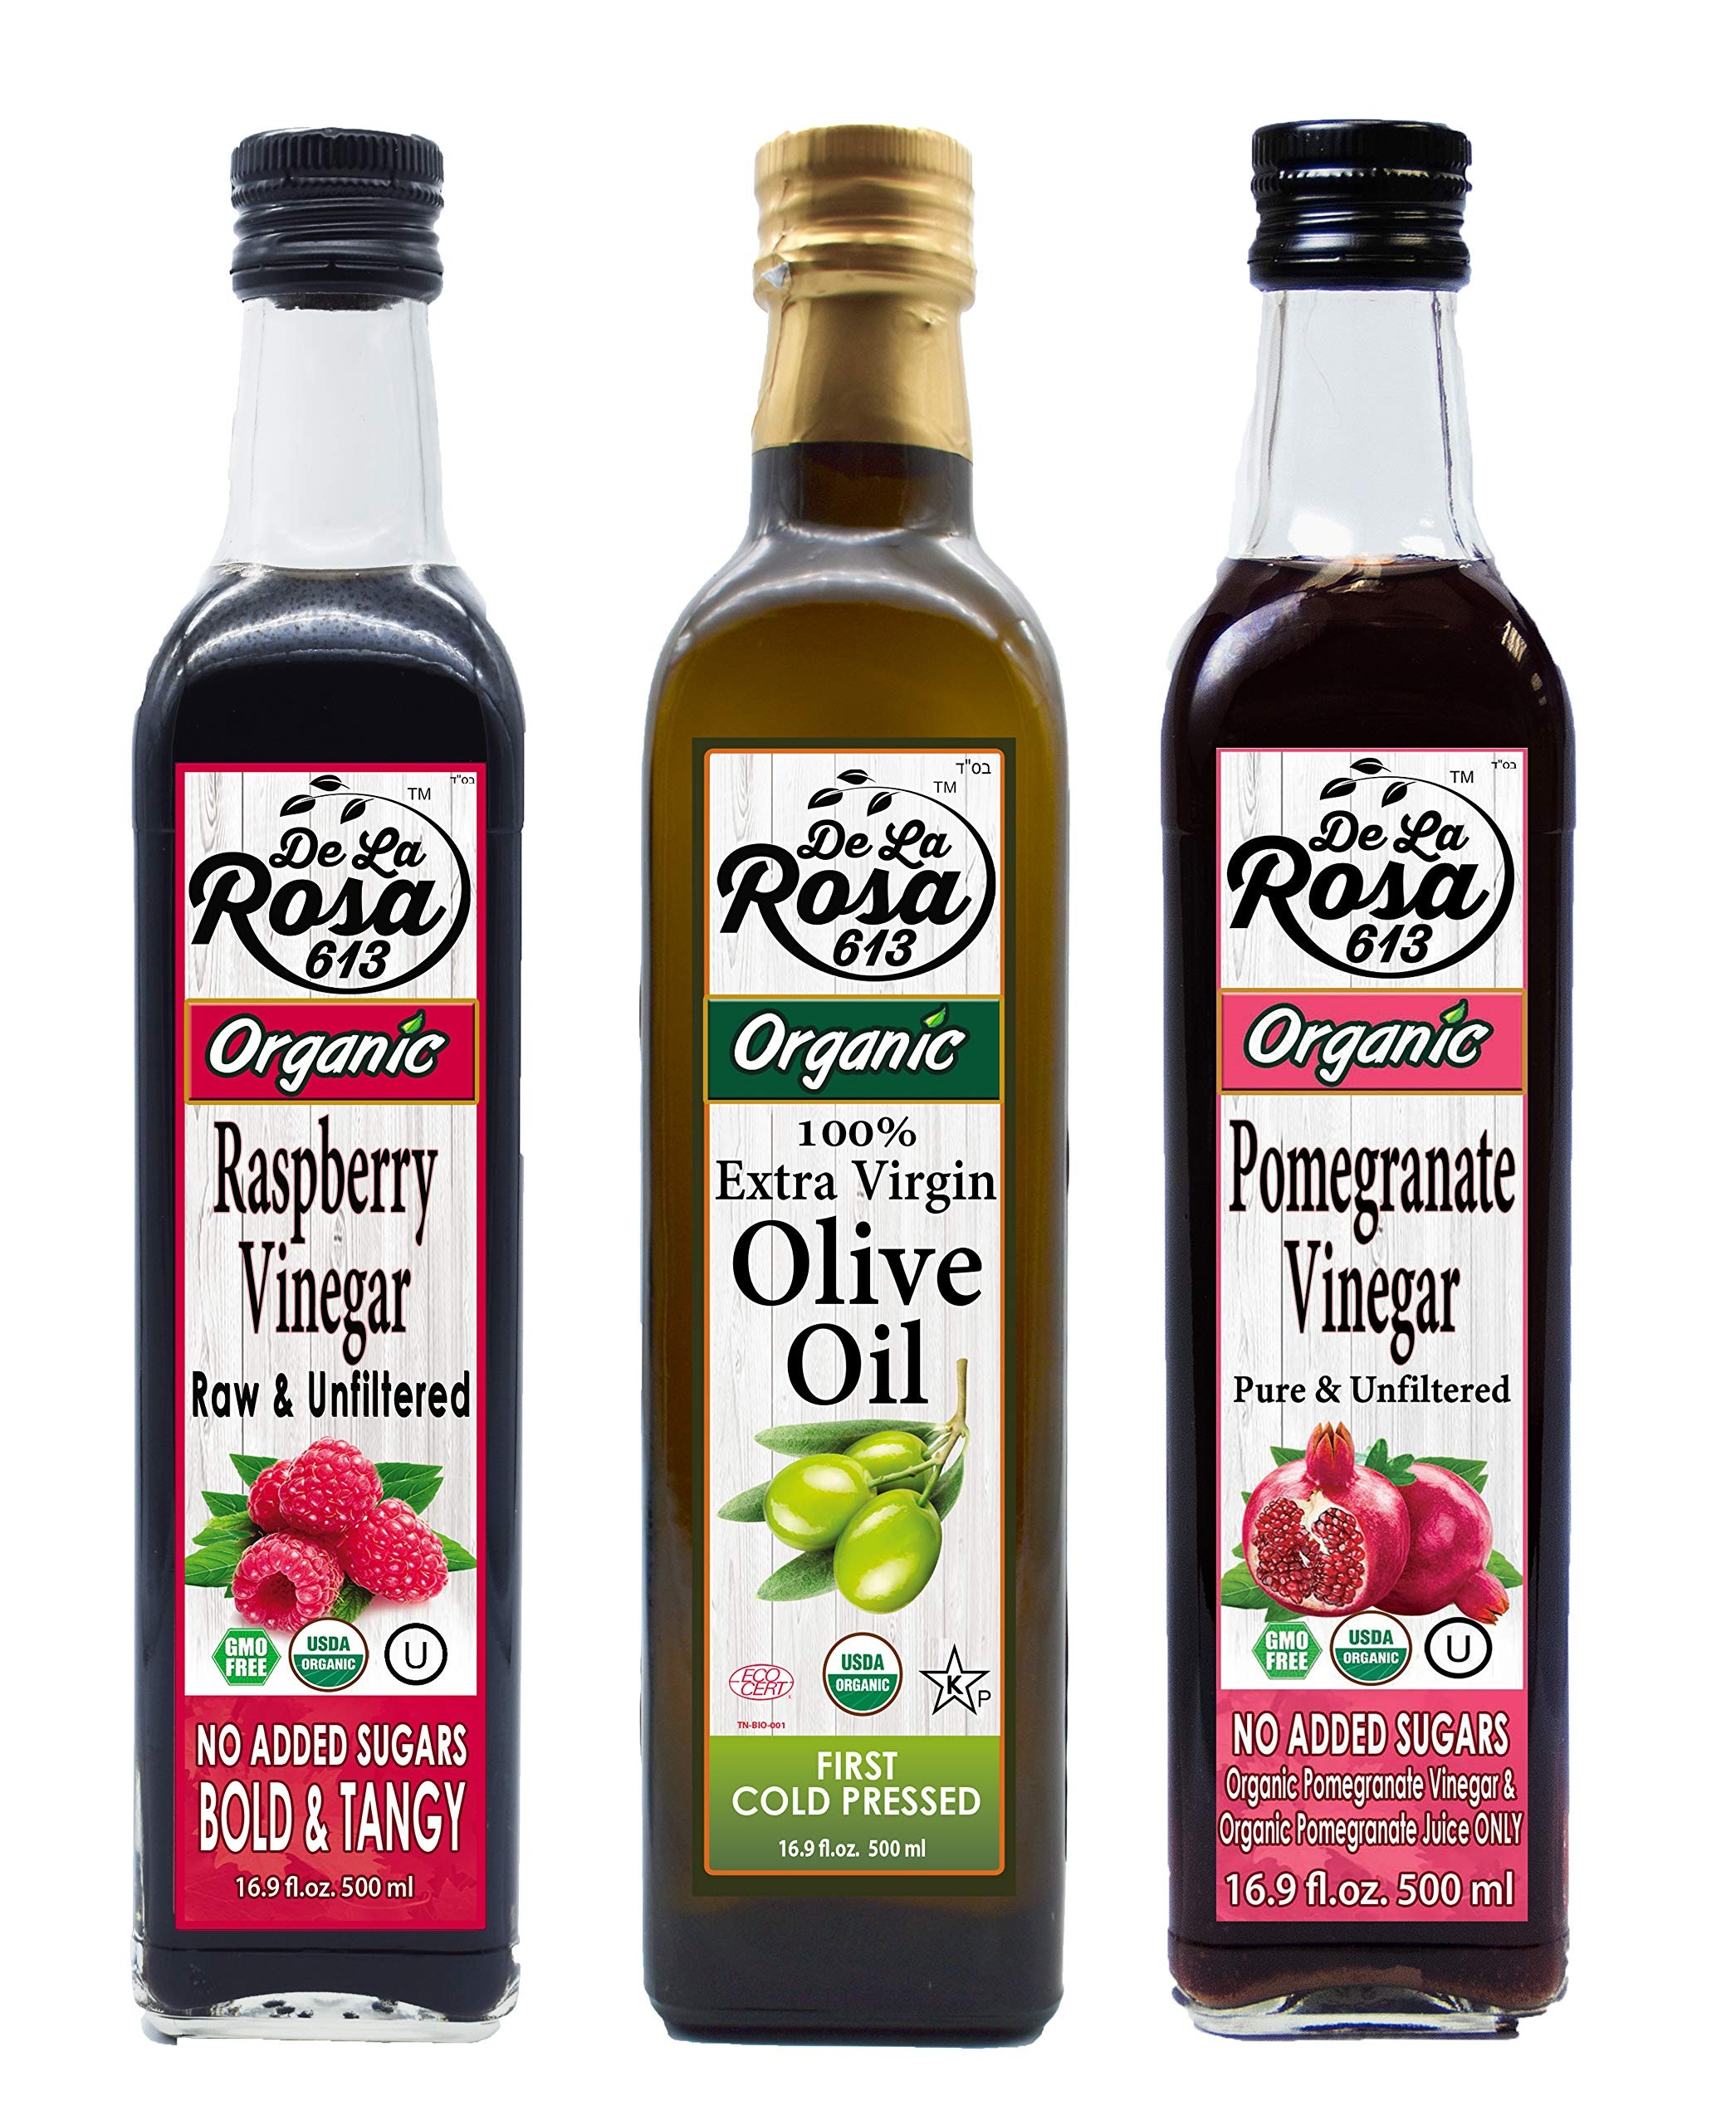
Item Name: De La Rosa Organic Extra Virgin Olive Oil, Raspberry & Pomegranate Vinegar, 100% Pure, Raw & Unfiltered, Vegan, Kosher, Non-GMO & Gluten Free, Great for Salad Dressing & More 16.9 Oz (Pack of 3)
Bullet Point 1: Indulge In The Rich Flavor Of Our Combo 3-Pack: Tantalize your taste buds with the De La Rosa Real Foods Organic Olive Oil, Raspberry, and Pomegranate Vinegar Combo (3-Pack). Savor the pure and rich flavors of cold-pressed organic olives in our premium olive oil, and elevate your senses with the tangy and fruity notes of raspberry and pomegranate vinegars, expertly crafted from the finest quality fruit extracts and pulp.
Bullet Point 2: Get Creative In Your Kitchen: Add flavor to your meals with our combo 3-Pack. Our organic pomegranate and raspberry vinegar enhance the taste of fish, poultry, salads, dips, and marinades. And with our premium cold-pressed extra virgin olive oil, you can drizzle it over salads, grill your veggies or use it as a base for your favorite sauces and marinades.
Bullet Point 3: Free From Preservatives And Additives: Indulge guilt-free with the De La Rosa Real Foods Organic Olive Oil, Raspberry, and Pomegranate Vinegar Combo (3-Pack). Our oils and vinegars are Non-GMO, vegan, gluten-free, and free from any preservatives or additives, making them a healthy option. Enjoy the pure and authentic flavors of organic fruits and olives without compromising your health and well-being. Savor the natural goodness in every drop!
Bullet Point 4: USDA And Kosher Certified Goodness: Elevate your healthy lifestyle with our olive oil and vinegar 3-pack combo. Our sweatend vinegars and oil are incredibly delicious, and USDA certified to help you maintain a healthy lifestyle. And for those following a Kosher dietary lifestyle, you'll be thrilled to know that this combo is Kosher certified, made strictly following all Kosher guidelines.
Bullet Point 5: Unparalleled Luxury In Premium Glass Bottles: Enhance your kitchen decor with the sophisticated touch of our 3 -pack colored glass bottles. Not only do they look elegant, but they are also recyclable, nonporous, and impermeable, keeping the strength, aroma, and flavor of our pure olive oil and vinegars intact.
Product Description: Discover exciting ways to elevate your culinary skills with De La Rosa Real Foods Organic Extra Virgin Olive Oil, Raspberry, and Pomegranate Vinegar Combo (3-Pack). Indulge in the rich flavor of our premium olive oil, cold-pressed from organic olives, and savor the tangy and fruity notes of our expertly crafted raspberry and pomegranate vinegars. Elevate Your Daily Meals Get creative in the kitchen and add flavor to your meals with this versatile combo. Our organic pomegranate and raspberry vinegars enhance the taste of fish, poultry, salads, dips, and marinades. And with our premium cold-pressed extra virgin olive oil, you can drizzle it over salads, grill your veggies, or use it as a base for your favorite sauces and marinades. A Healthy Addition To Your Healthy Lifestyle Indulge guilt-free with extra virgin olive oil and vinegar 3 pack Combo. Our oils and vinegars are non-GMO, vegan, gluten-free, and free from preservatives or additives, making them a healthy option that doesn't compromise flavor. Elevate your healthy lifestyle with this USDA and Kosher-certified goodness. Our pure vinegars and oil are incredibly delicious, and USDA certified to help you maintain a healthy lifestyle. And for those following a Kosher dietary lifestyle, you'll be thrilled to know that this combo is Kosher certified, made strictly following all Kosher guidelines. Savor the natural goodness in every drop! Experience Pure Taste In Premium Glass Bottles Experience unmatched luxury in premium glass bottles. The sophisticated touch of our product’s colored glass bottles will elevate your kitchen decor. Not only do they look elegant, but they also keep the strength, aroma, and flavor of our olive oil and organic vinegars intact.
Value: 1.0
Unit: Count

Price: 37.99